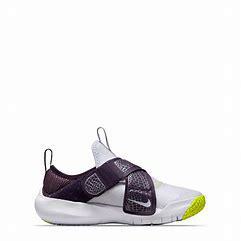
Brand: Nike
Model: Flex Advance